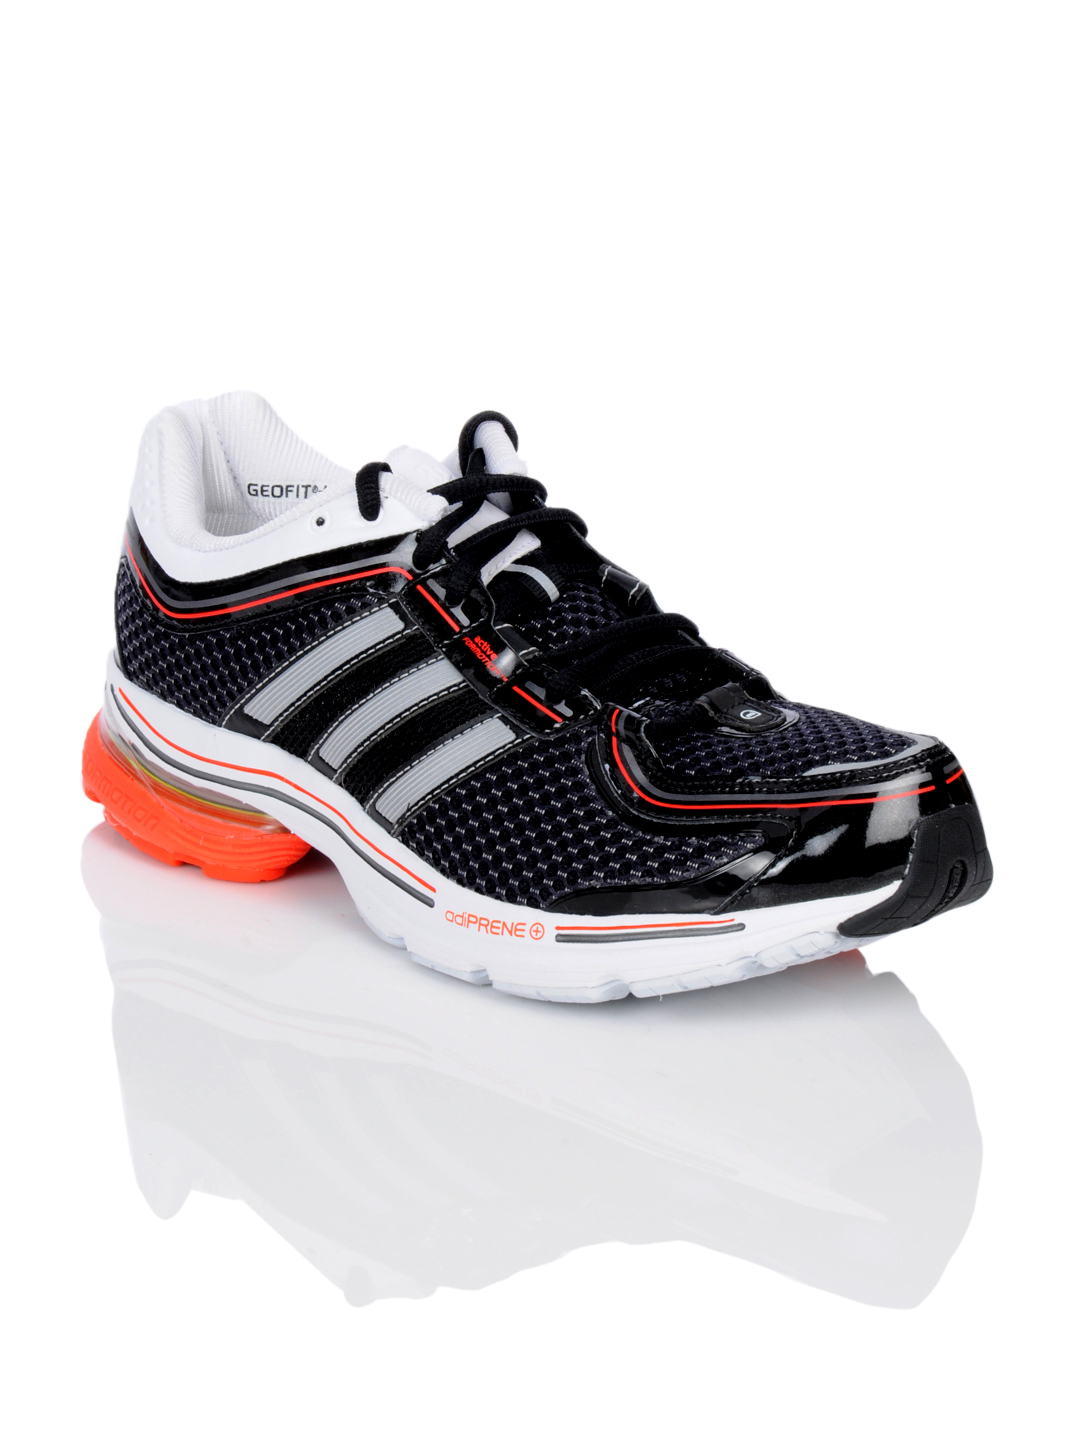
ADIDAS Men aStar Ride 4M Black Sports Shoes
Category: Footwear / Shoes / Sports Shoes
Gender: Men
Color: Black
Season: Summer 2012
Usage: Sports